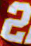
Number: 2